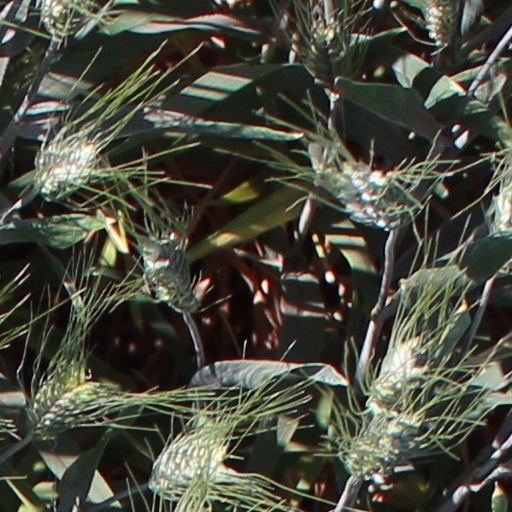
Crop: wheat